Julian Burnside

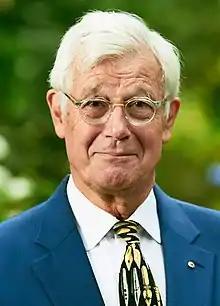

Julian William Kennedy Burnside (born 9 June 1949) is an Australian barrister, human rights and refugee advocate, and author. He practises principally in commercial litigation, trade practices and administrative law. He is best known for his staunch opposition to the mandatory detention of asylum seekers, and has provided legal counsel in a wide variety of high-profile cases.